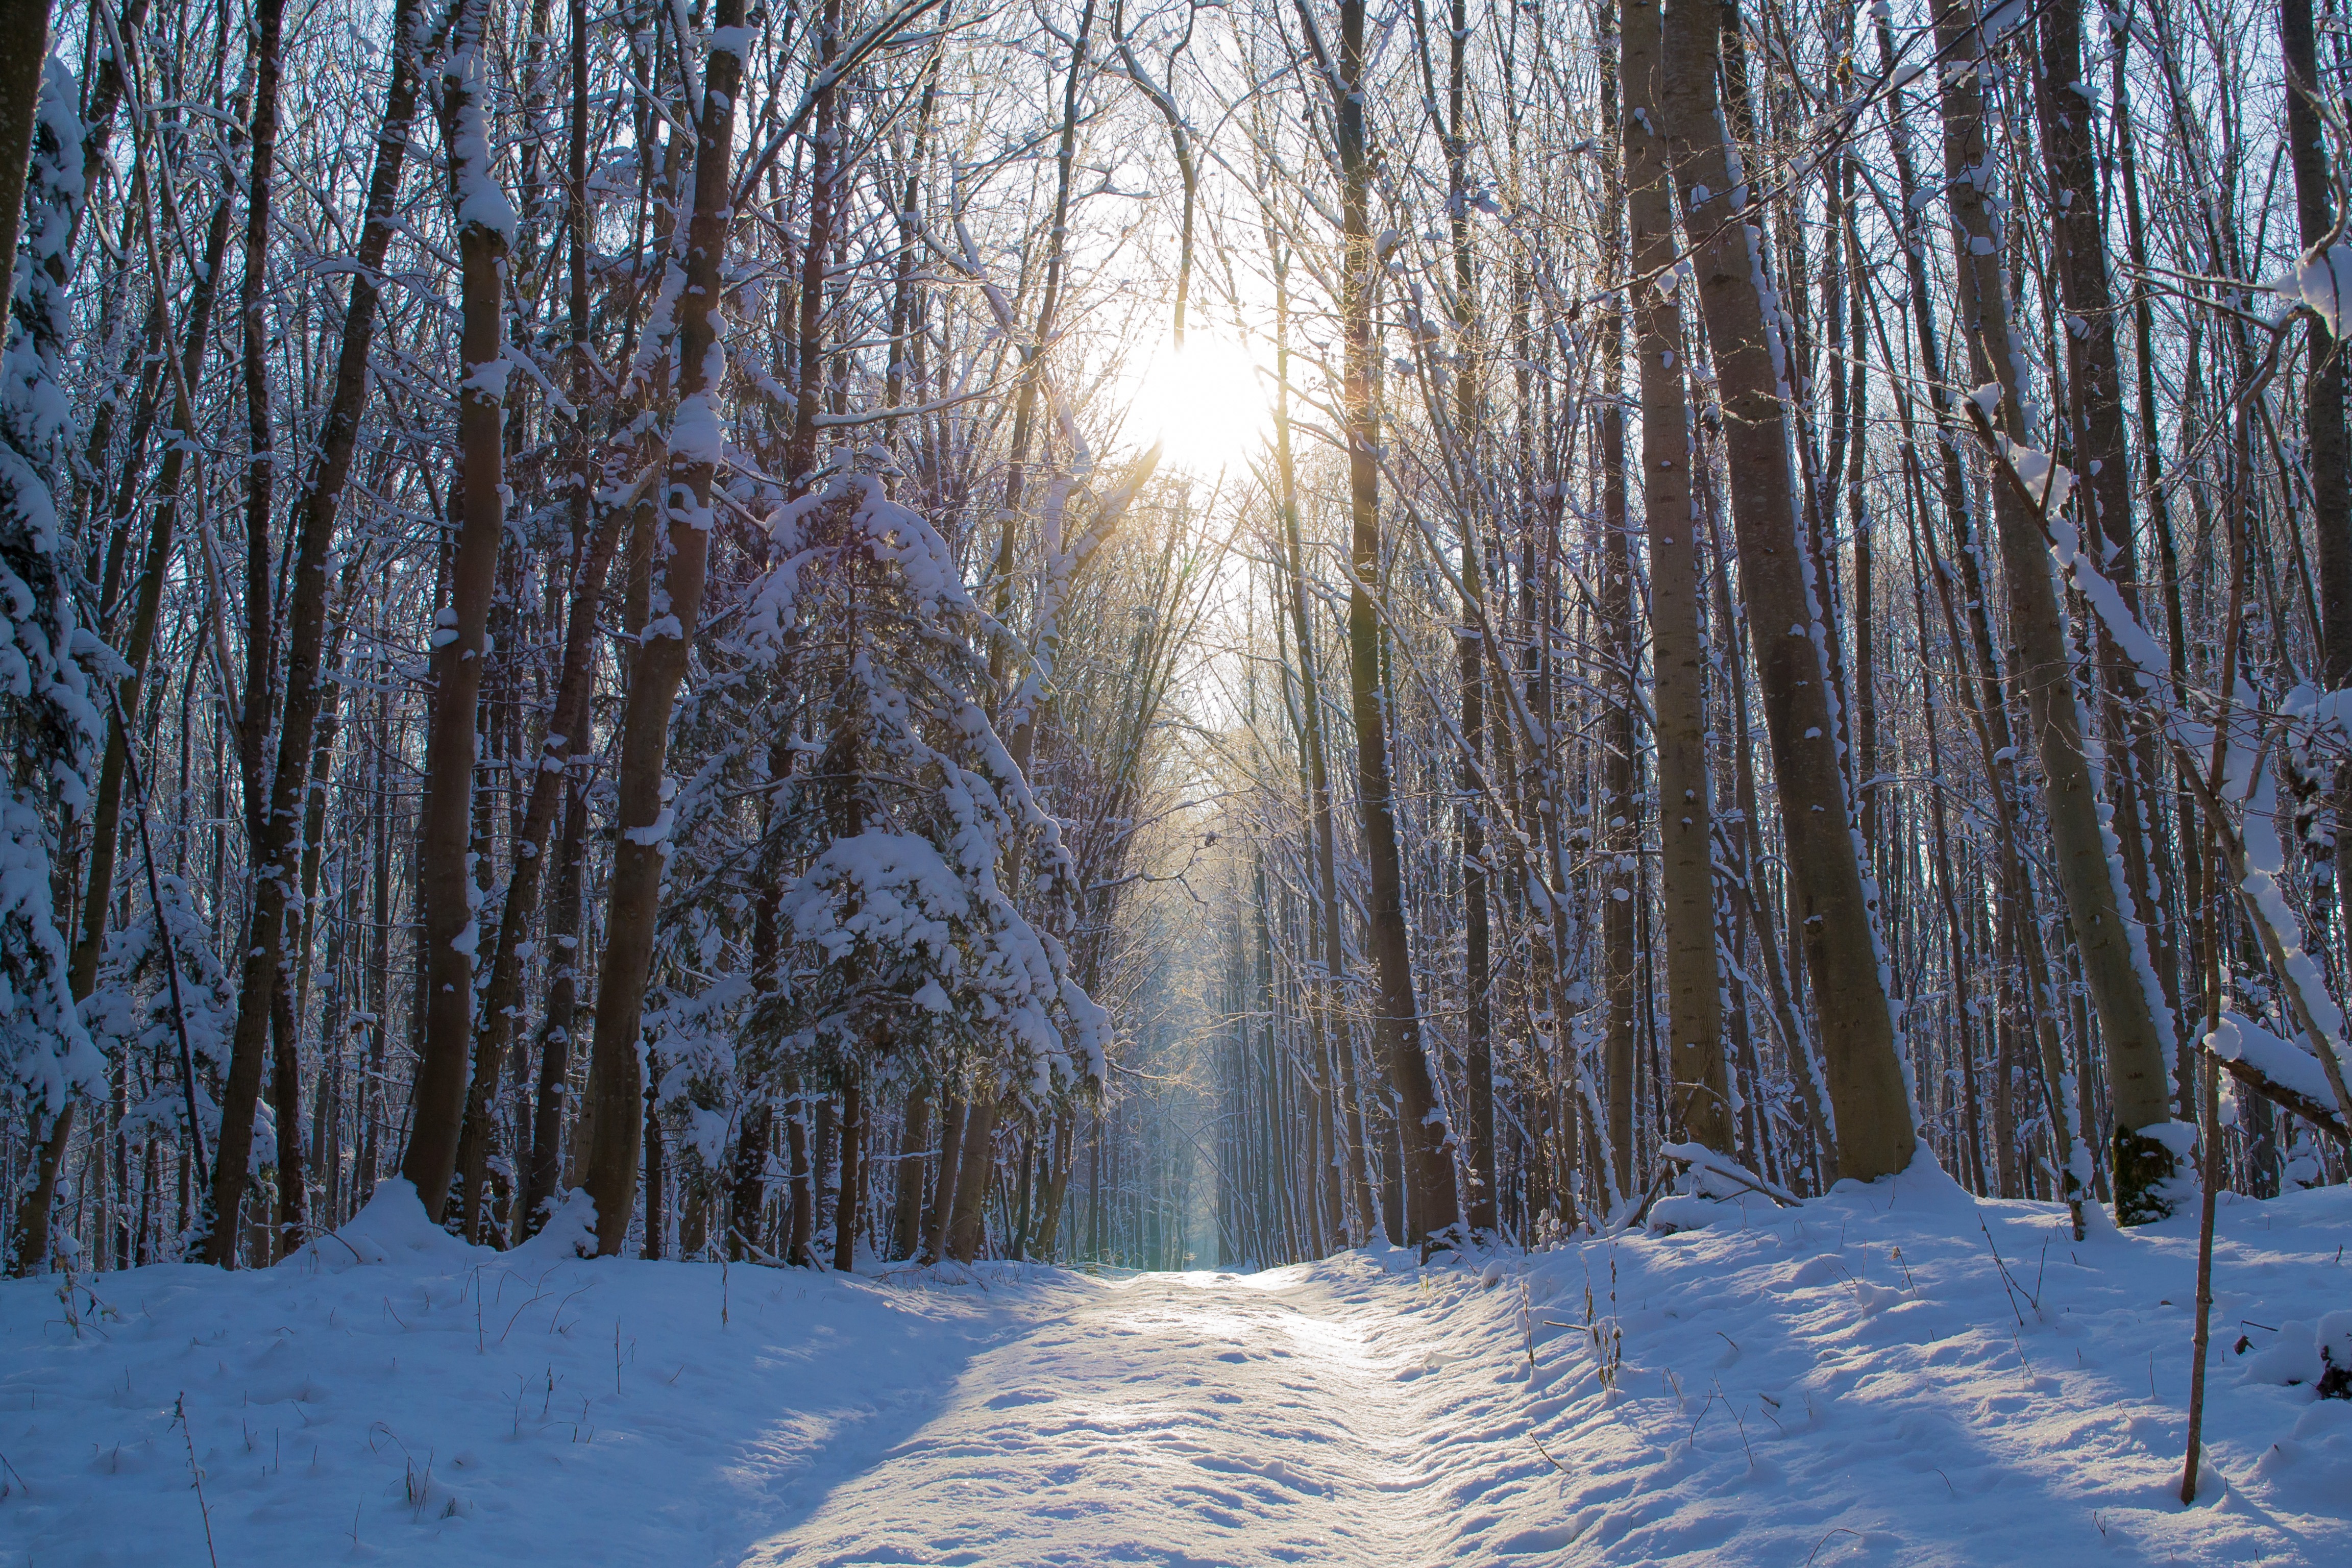
tree, nature, forest, branch, snow, cold, winter, plant, sun, trail, white, sunlight, frost, ice, weather, snowy, blue, season, trees, aesthetic, spruce, icy, germany, woodland, habitat, away, winter dream, wintry, winter magic, winter forest, fairytale, freezing, forest path, snowed in, migratory path, snow covered, natural environment, woody plant, temperate coniferous forest